Forced labour

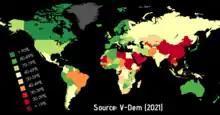
Freedom from forced labour by country (V-Dem Institute, 2021)

Trafficking is a term to define the recruiting, harbouring, obtaining and transportation of a person by use of force, fraud, or coercion for the purpose of subjecting them to involuntary acts, such as acts related to commercial sexual exploitation (including forced prostitution) or involuntary labour.